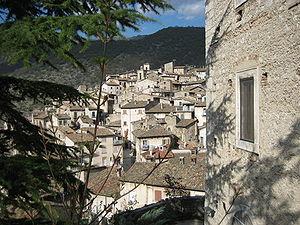
L'association I Borghi più belli d'Italia est née en mars 2001 sous l'impulsion de Conseil du tourisme de l'ANCI.